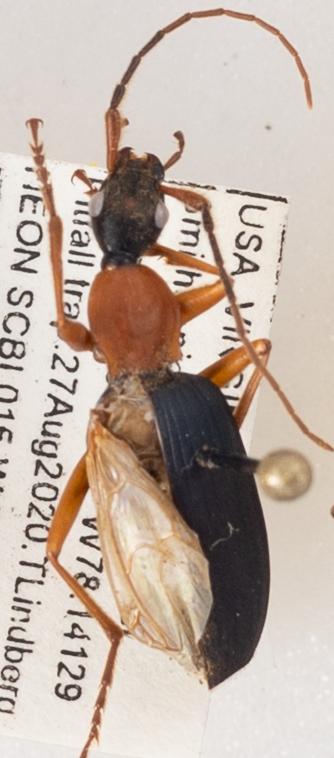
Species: Galerita bicolor
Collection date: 2020-08-27
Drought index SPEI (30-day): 1.01
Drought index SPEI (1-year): -0.46
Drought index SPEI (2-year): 1.13